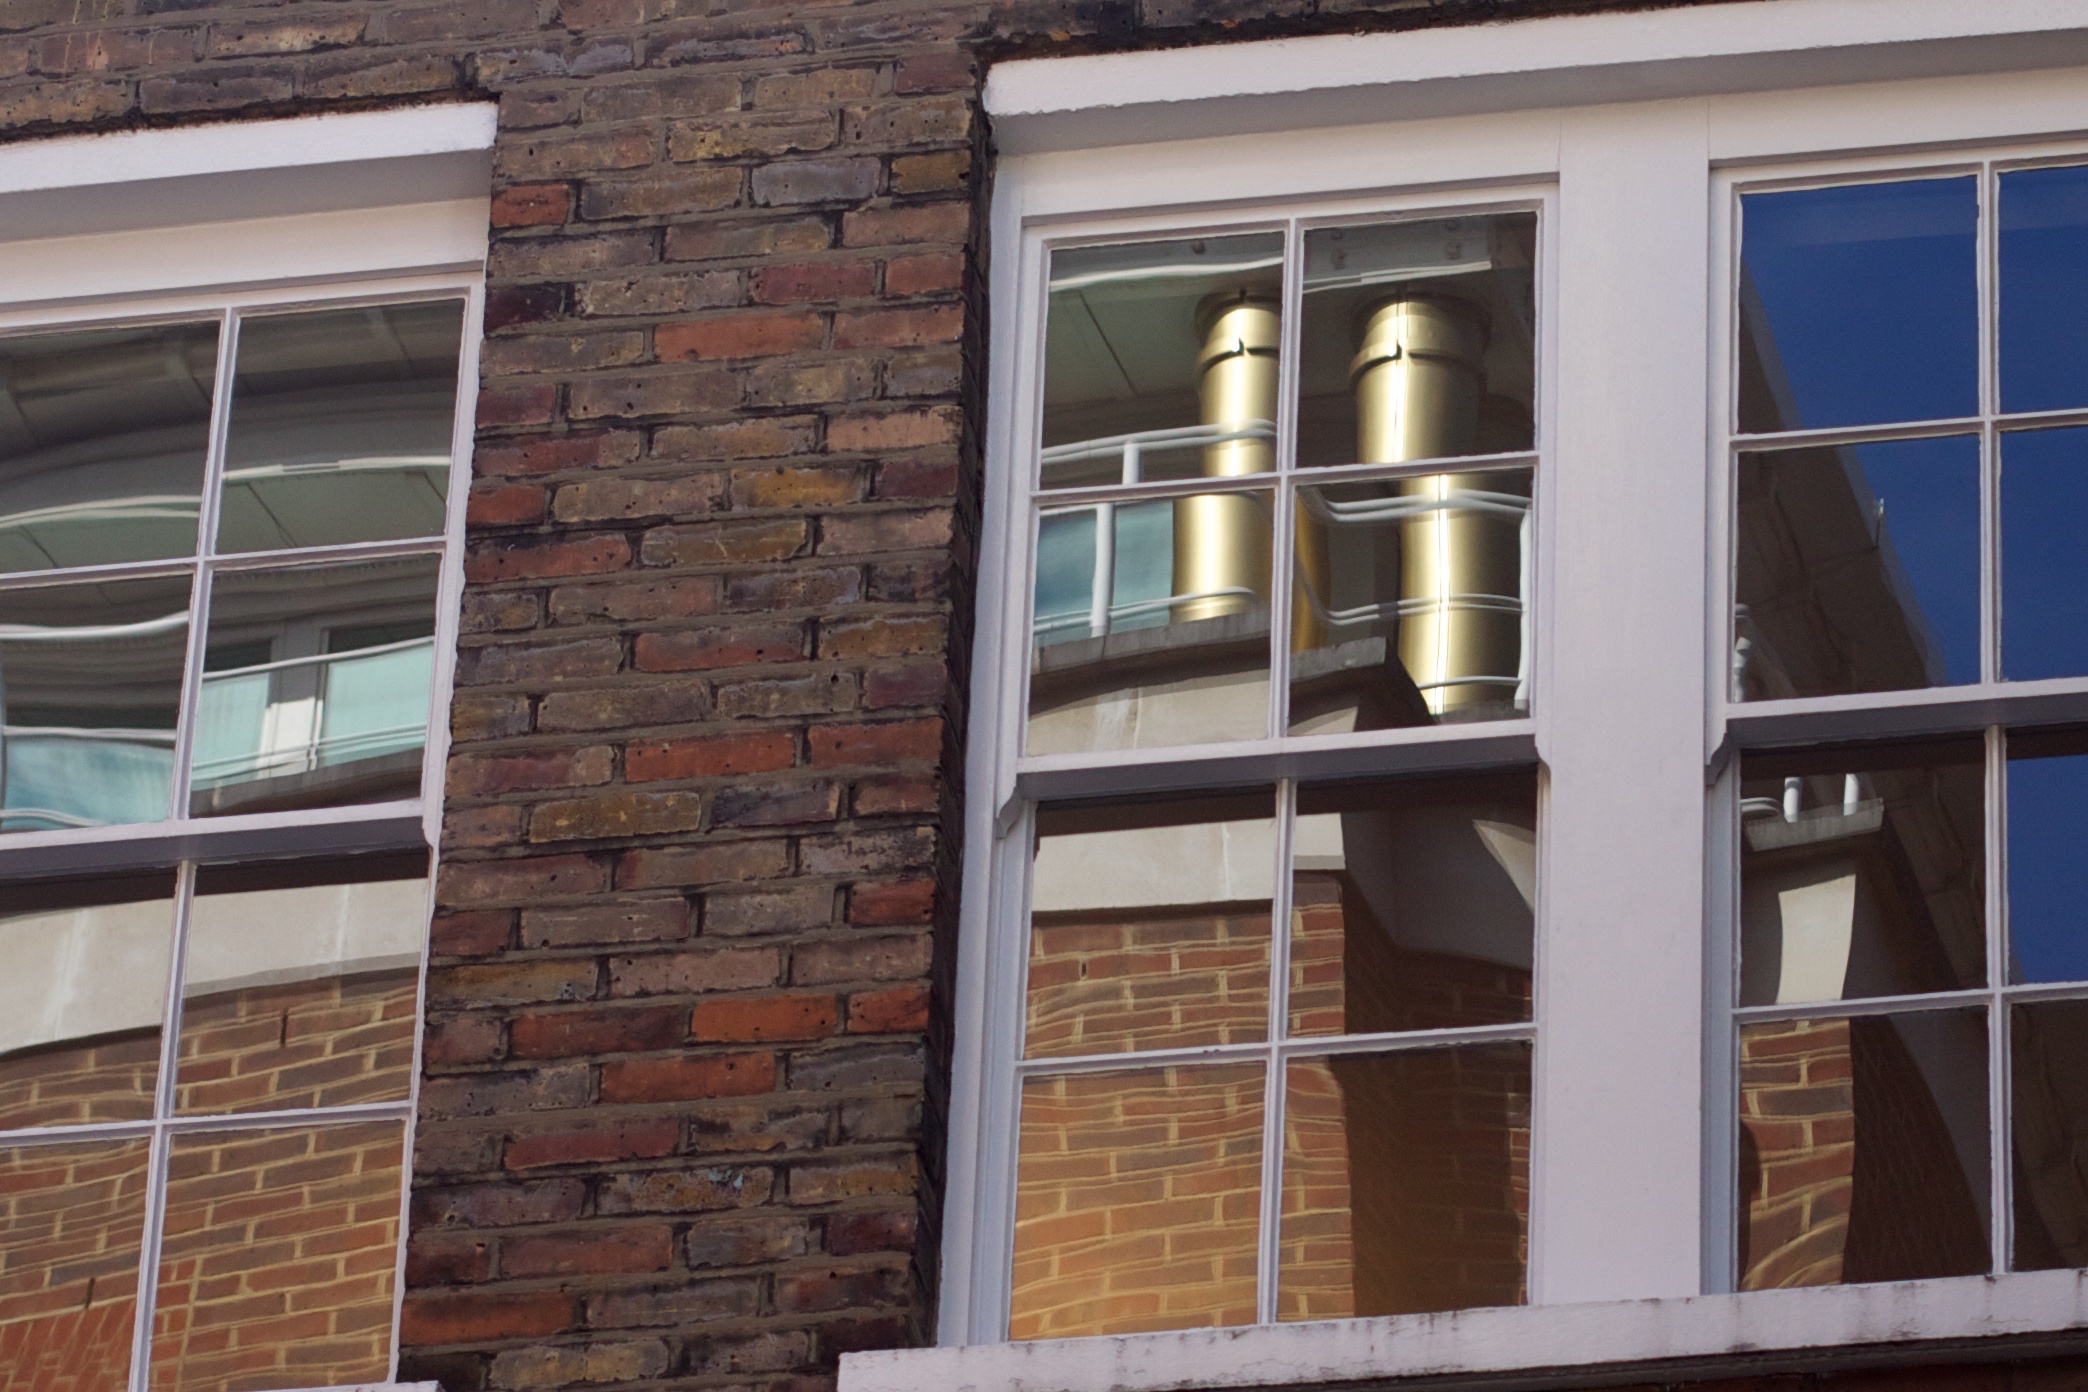
wood, window, home, wall, porch, balcony, cottage, facade, property, door, apartment, interior design, handrail, brickwork, siding, window covering, sash window